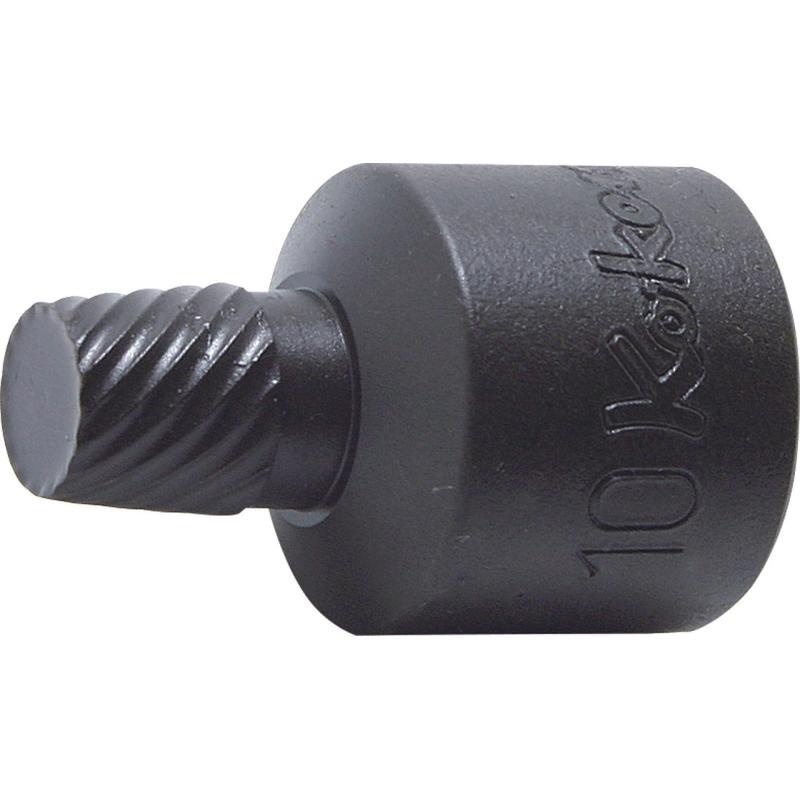
Ko-Ken 4129.37-12 1/2 Sq. Dr. Bolt Twister 12mm Length 37mm
Brand: Ko-Ken Tools
General Information Brand Ko-Ken Tools Part Number 4129.37-12 Product Type Miscellaneous Tool Packaging Bulk Country of Origin Japan UPC 4991644093335 California Residents Proposition 65 Warning Physical Characteristics Length 37 mm Weight 0.07 kg 0.15 lb Details Size 12 mm Drive Connector Size 1/2 Inch Features Drive Size : 1/2 Inch Length : 37mm Type :Bolt Twister Output Size : 12 mm Made In Japan
Category: Arts & Entertainment > Hobbies & Creative Arts > Arts & Crafts > Art & Crafting Tool Accessories > Spinning Wheel Accessories > Tension Knobs